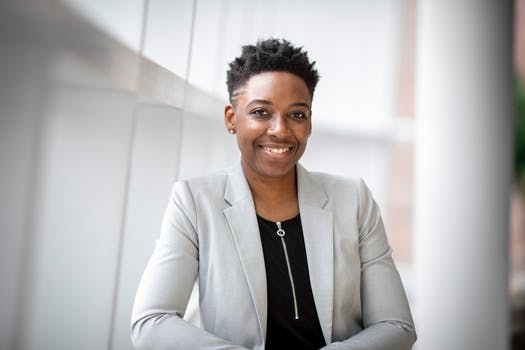
Label: No Watermark